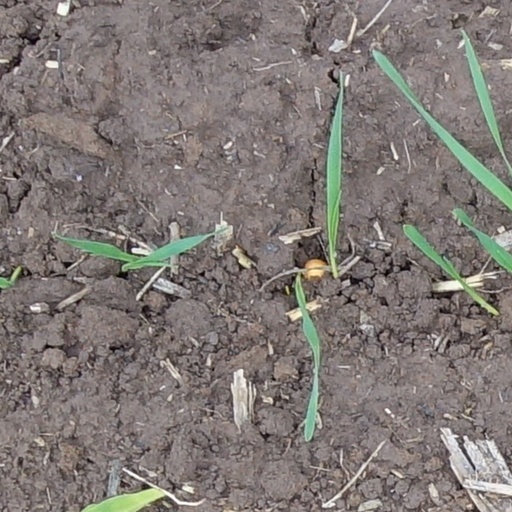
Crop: wheat